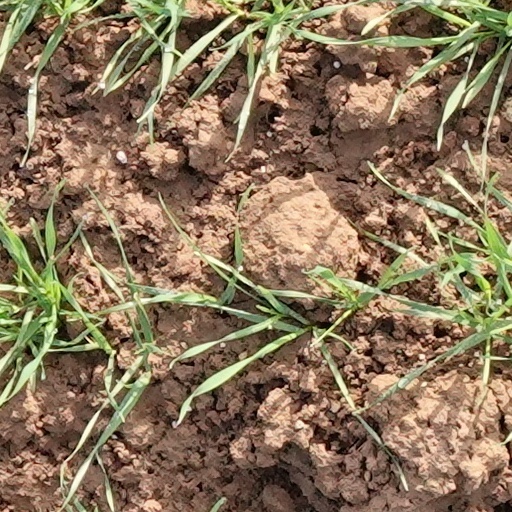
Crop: wheat